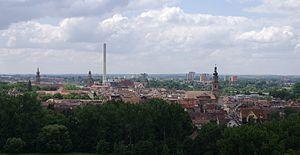
Lothar Herbert Matthäus, né le 21 mars 1961 à Erlangen, est un footballeur allemand devenu entraîneur.
Erlangen est une ville d'Allemagne, dans la région de la Moyenne-Franconie, située au nord de l'État libre de la Bavière, à une vingtaine de kilomètres au nord-ouest de Nuremberg. Avec plus de 103 000 habitants, c'est la plus petite des huit grandes villes de la Bavière, et l'une des plus petites d'Allemagne. Renommée pour son université et sa médecine, c'est aussi l'un des principaux sièges de l'entreprise Siemens AG. Le groupe français Areva, dont une partie est issue de Siemens, y a une présence croissante.